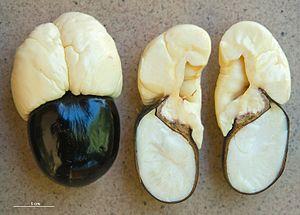
L'akée, ou aki, est un arbre moyen de la famille des Sapindacées originaire d'Afrique occidentale et cultivé dans les régions tropicales pour son fruit, comestible mais non sans dangers. C'est une espèce proche du litchi.